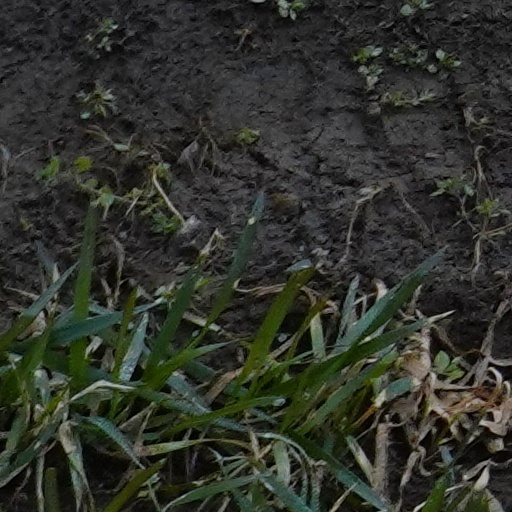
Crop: wheat